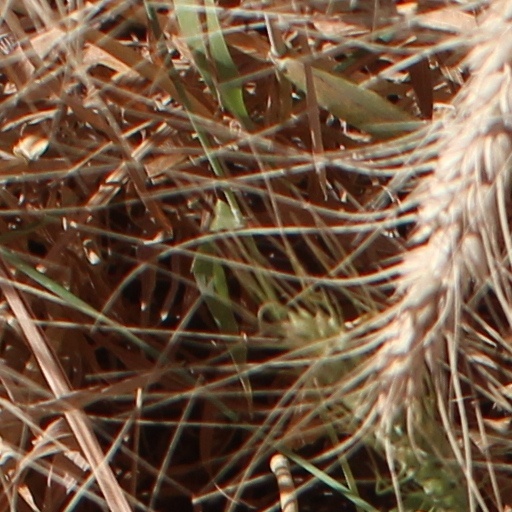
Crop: wheat